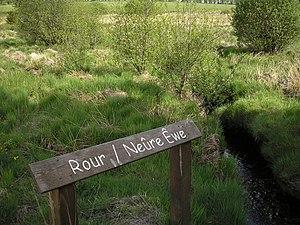
Rour, Waimes-Sourbrodt